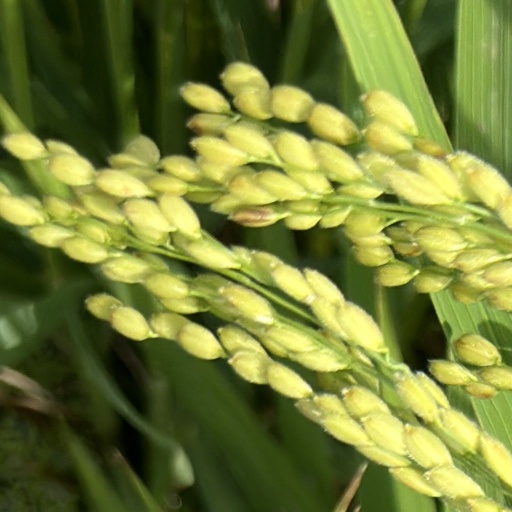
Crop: rice